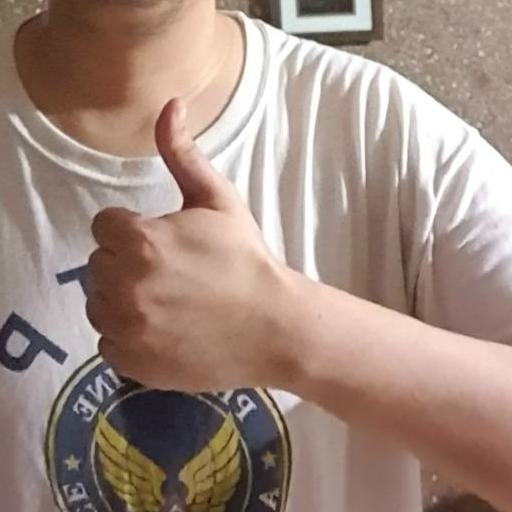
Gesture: like